The Long Loud Silence

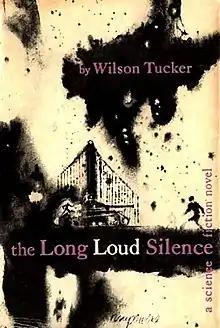
First edition cover

The Long Loud Silence is a science fiction novel by American writer Wilson Tucker. It was first published in hardback edition by Rinehart & Co. in 1952, followed by Dell paperback editions in 1952 and 1954.